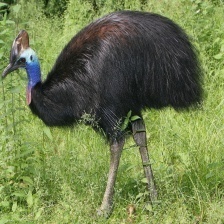
Species: CASSOWARY
Scientific name: CASUARIUS